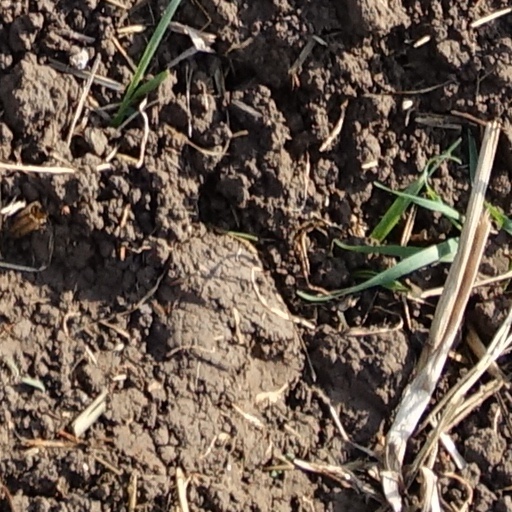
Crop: wheat